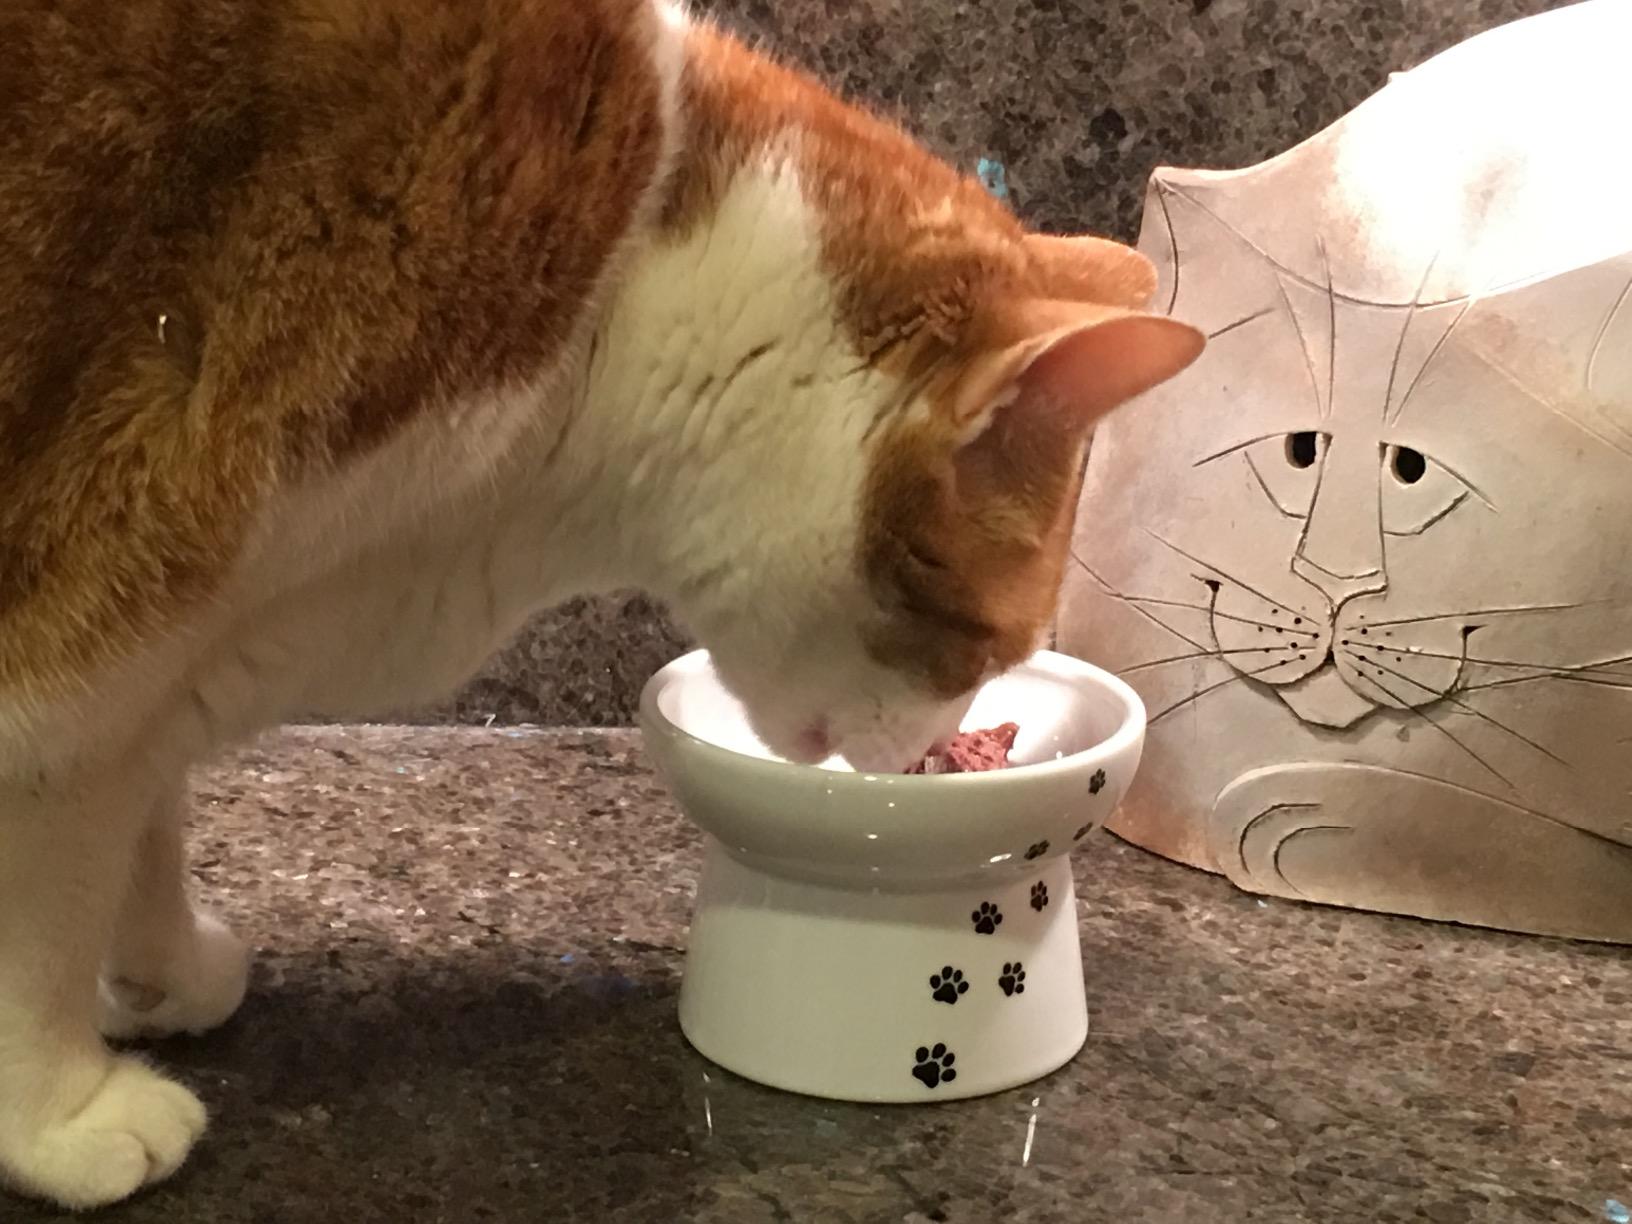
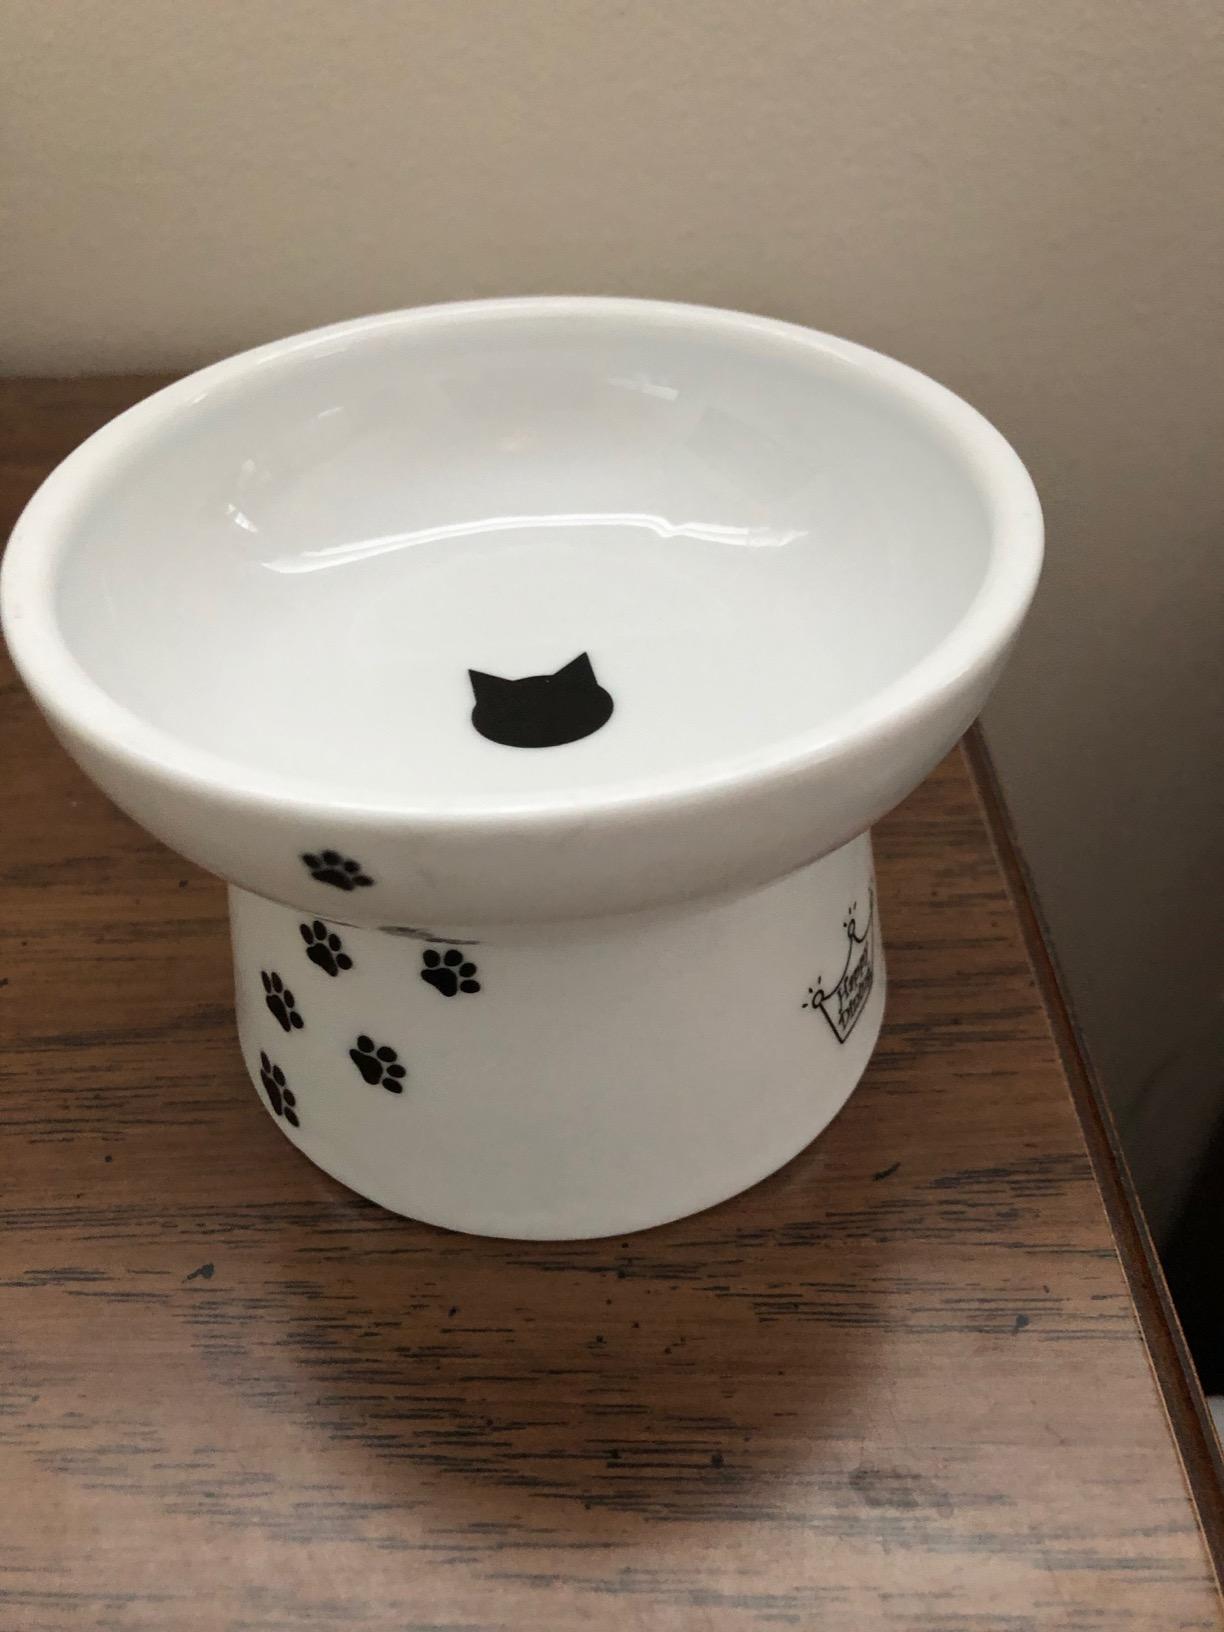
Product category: items_bowl
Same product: yes